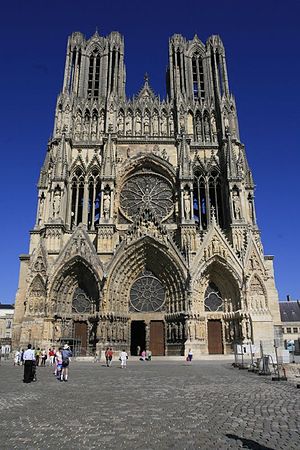
Notre-Dame de Reims
Notre-Dame de Reims
Notre-Dame de Reims er den romersk-katolske domkirke i Reims i Frankrig. Kirken er viet til Jomfru Maria og er bygget i gotisk stil. Den er en af Frankrigs største katedraler og er berømt for sin rigt udsmykkede facade.